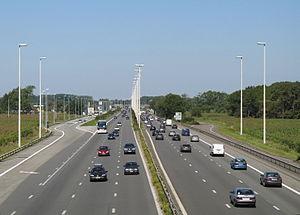
Autoroute E40 à Jabbeke, Province de Flandre Occidentale, Belgique
La route européenne 40 est une route reliant Calais à Astrakhan en passant par Bruxelles, Dresde, Cracovie et Kiev. Avec son extension, Astrakhan à Ridder, c'est la plus longue route européenne : 7 200 km. En France, son tracé est confondu avec l'autoroute A16. En Allemagne, avec deux tronçons de l'autoroute A 4.
L'autoroute belge A10 est une des autoroutes belges ayant le plus de fréquentation. Le 6 avril 1937, les travaux de cet ouvrage commencèrent, faisant de cette route la première autoroute belge.
Dans un pays comme la Belgique, le système économique est capitaliste mais avec intervention étatique.